Pilatus P-1

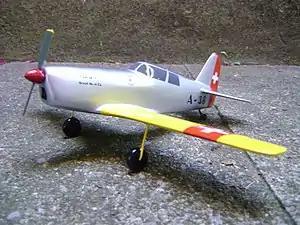
Sketch of the Pilatus P-1

The Pilatus P-1 was a single-engined, single-seat training aircraft project from Pilatus Aircraft in Switzerland, ca.1941.